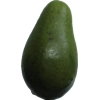
Label: green_avocado